Chateau Grand Traverse

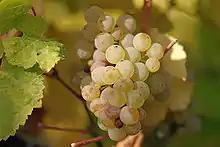
Chateau Grand Traverse's primary focus is Riesling.

Chateau Grand Traverse's primary focus is Riesling grapes, with many of the winemakers in the winery's history descending from prominent German wine-producing families in the Mosel and Pfalz regions. The O'Keefes have even developed a unique clone of Riesling that has adapted to the climate of northern Michigan. Today, the winery produces more than nine different bottlings of Riesling ranging a dry wine to sweet botrytized wines to ice wines that are allowed to freeze naturally on the vine before harvest. They also produce wine from other "vinifera" grapes include Chardonnay, Gamay, Gewürztraminer, Merlot, Muscat, Pinot noir, Pinot blanc, and Pinot gris.